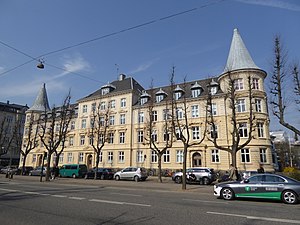
Frederiksberg Allé / Frederiksberg Allés historie
Frederiksberg 36-40 blev opført i 1872.
Frederiksberg Allé er en allé på Frederiksberg, som løber syd for Gammel Kongevej mellem Vesterbro og Frederiksberg Have. I den østlige ende ligger den statelige Sankt Thomas Plads, og i den vestlige ende ligger Frederiksberg Runddel.